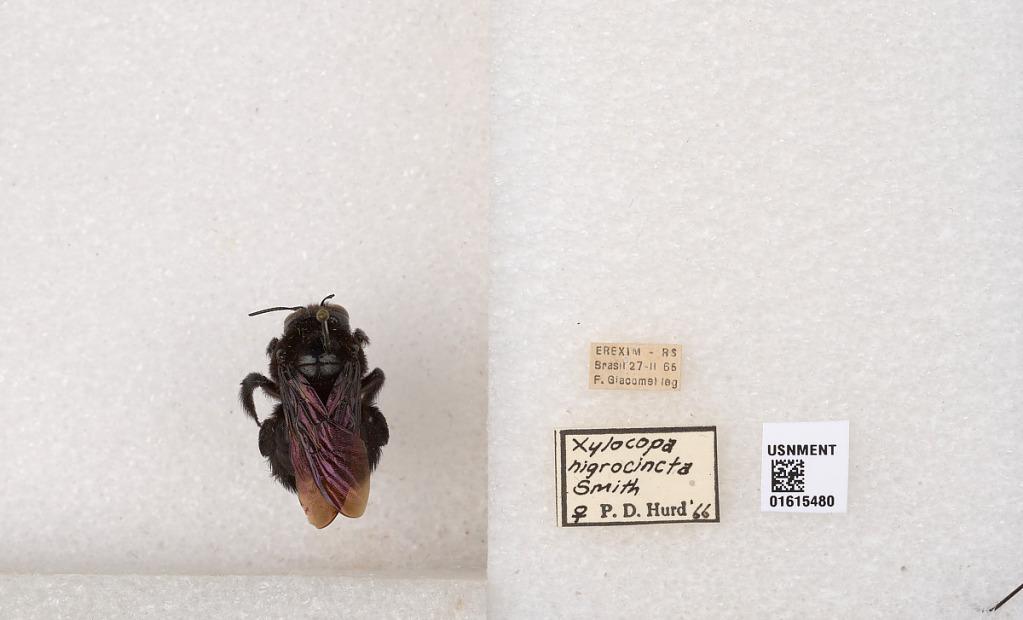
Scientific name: Xylocopa (Neoxylocopa) nigrocincta Smith
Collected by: W. Foerster
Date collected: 1965-2-27
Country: Brazil
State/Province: Rio Grande so Sul
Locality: Erexim
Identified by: Hurd, P. D.